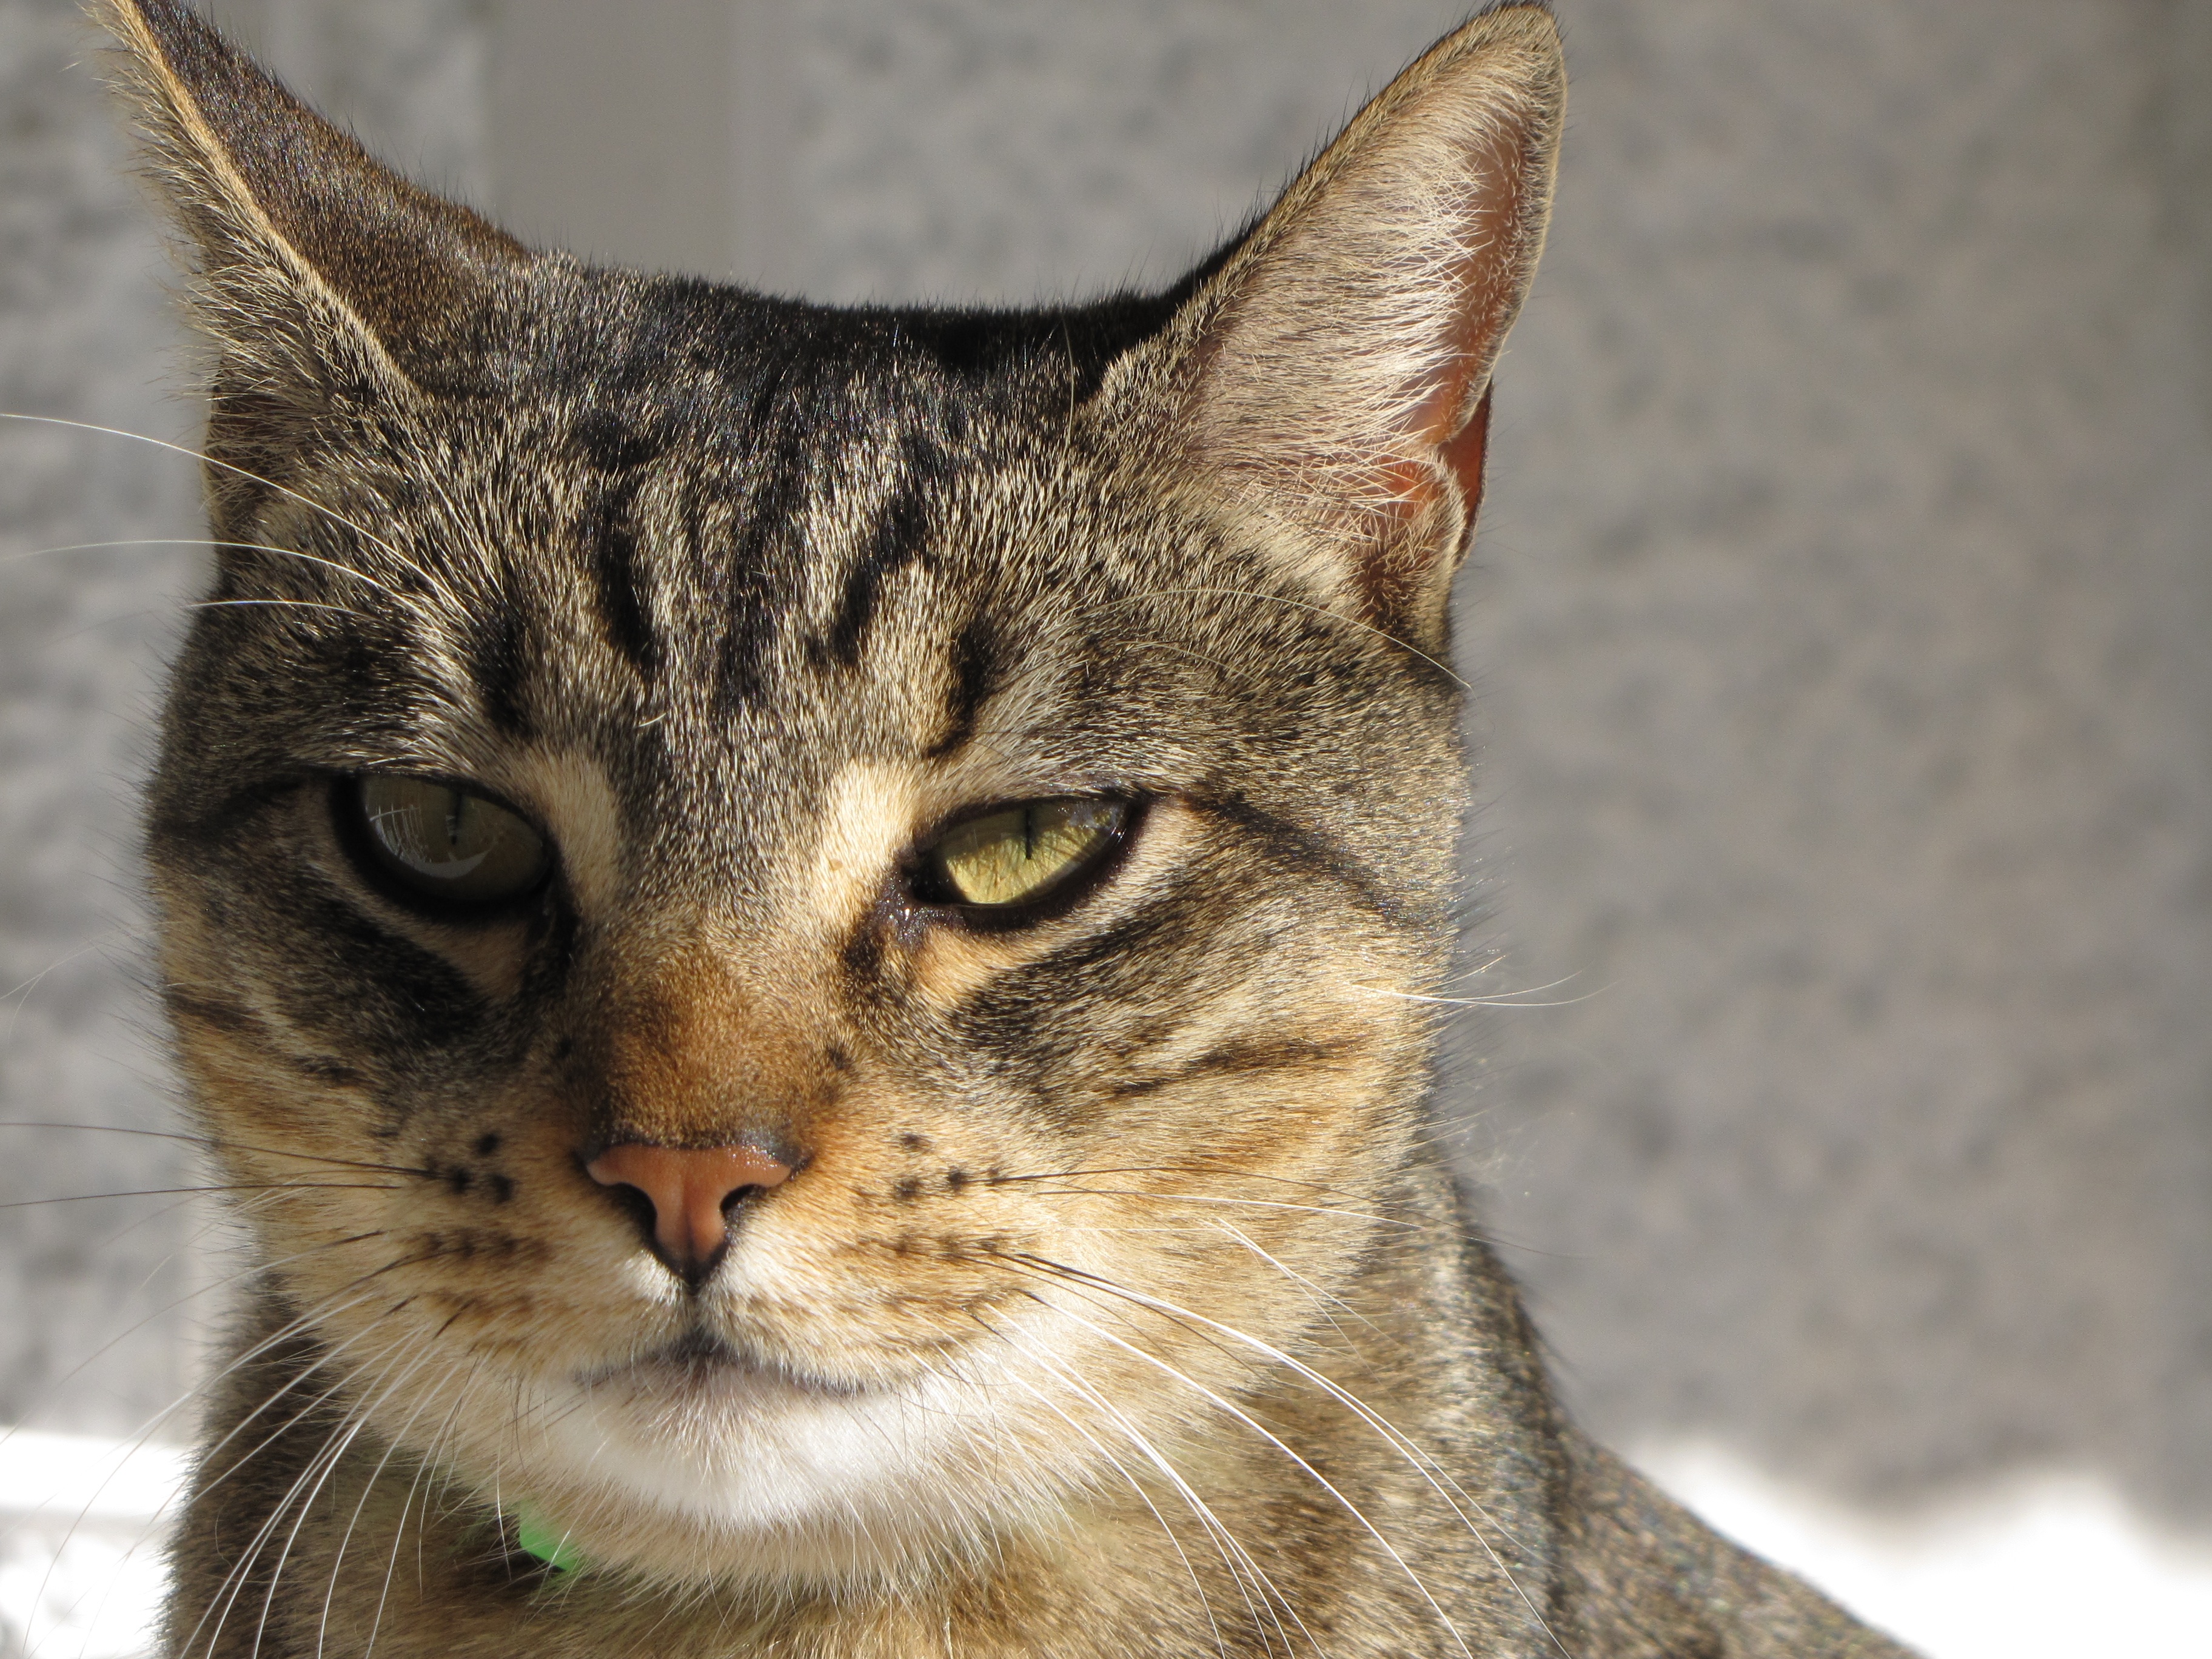
animal, young, cat, feline, tabby, mammal, whisker, fauna, close up, whiskers, kitty, vertebrate, tabby cat, bengal, european shorthair, wild cat, small to medium sized cats, cat like mammal, domestic short haired cat, pixie bob, american shorthair, rusty spotted cat, ocicat, toyger